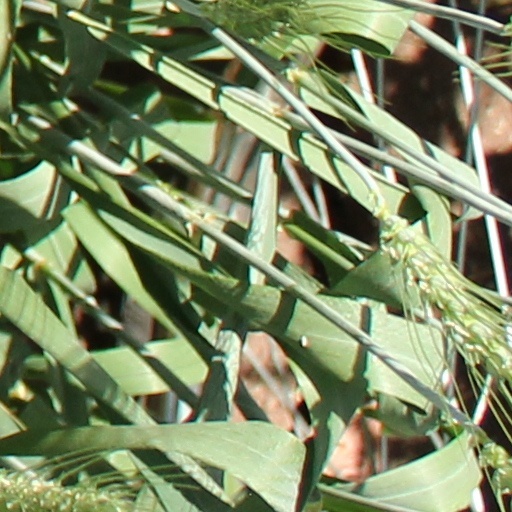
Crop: wheat